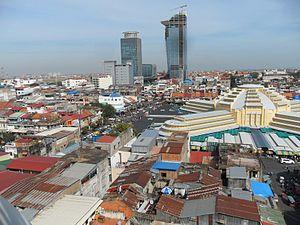
Phnom Penh est la capitale du Cambodge, située dans la moitié sud du pays, au confluent du Tonlé Sap et du Mékong. En 2019, 2 129 371 Phnompenhois vivent sur les 290 km² du territoire de la municipalité de Phnom Penh. Administrativement, Phnom Penh est également une province du Cambodge. Pa Socheatvong en est le gouverneur actuel.